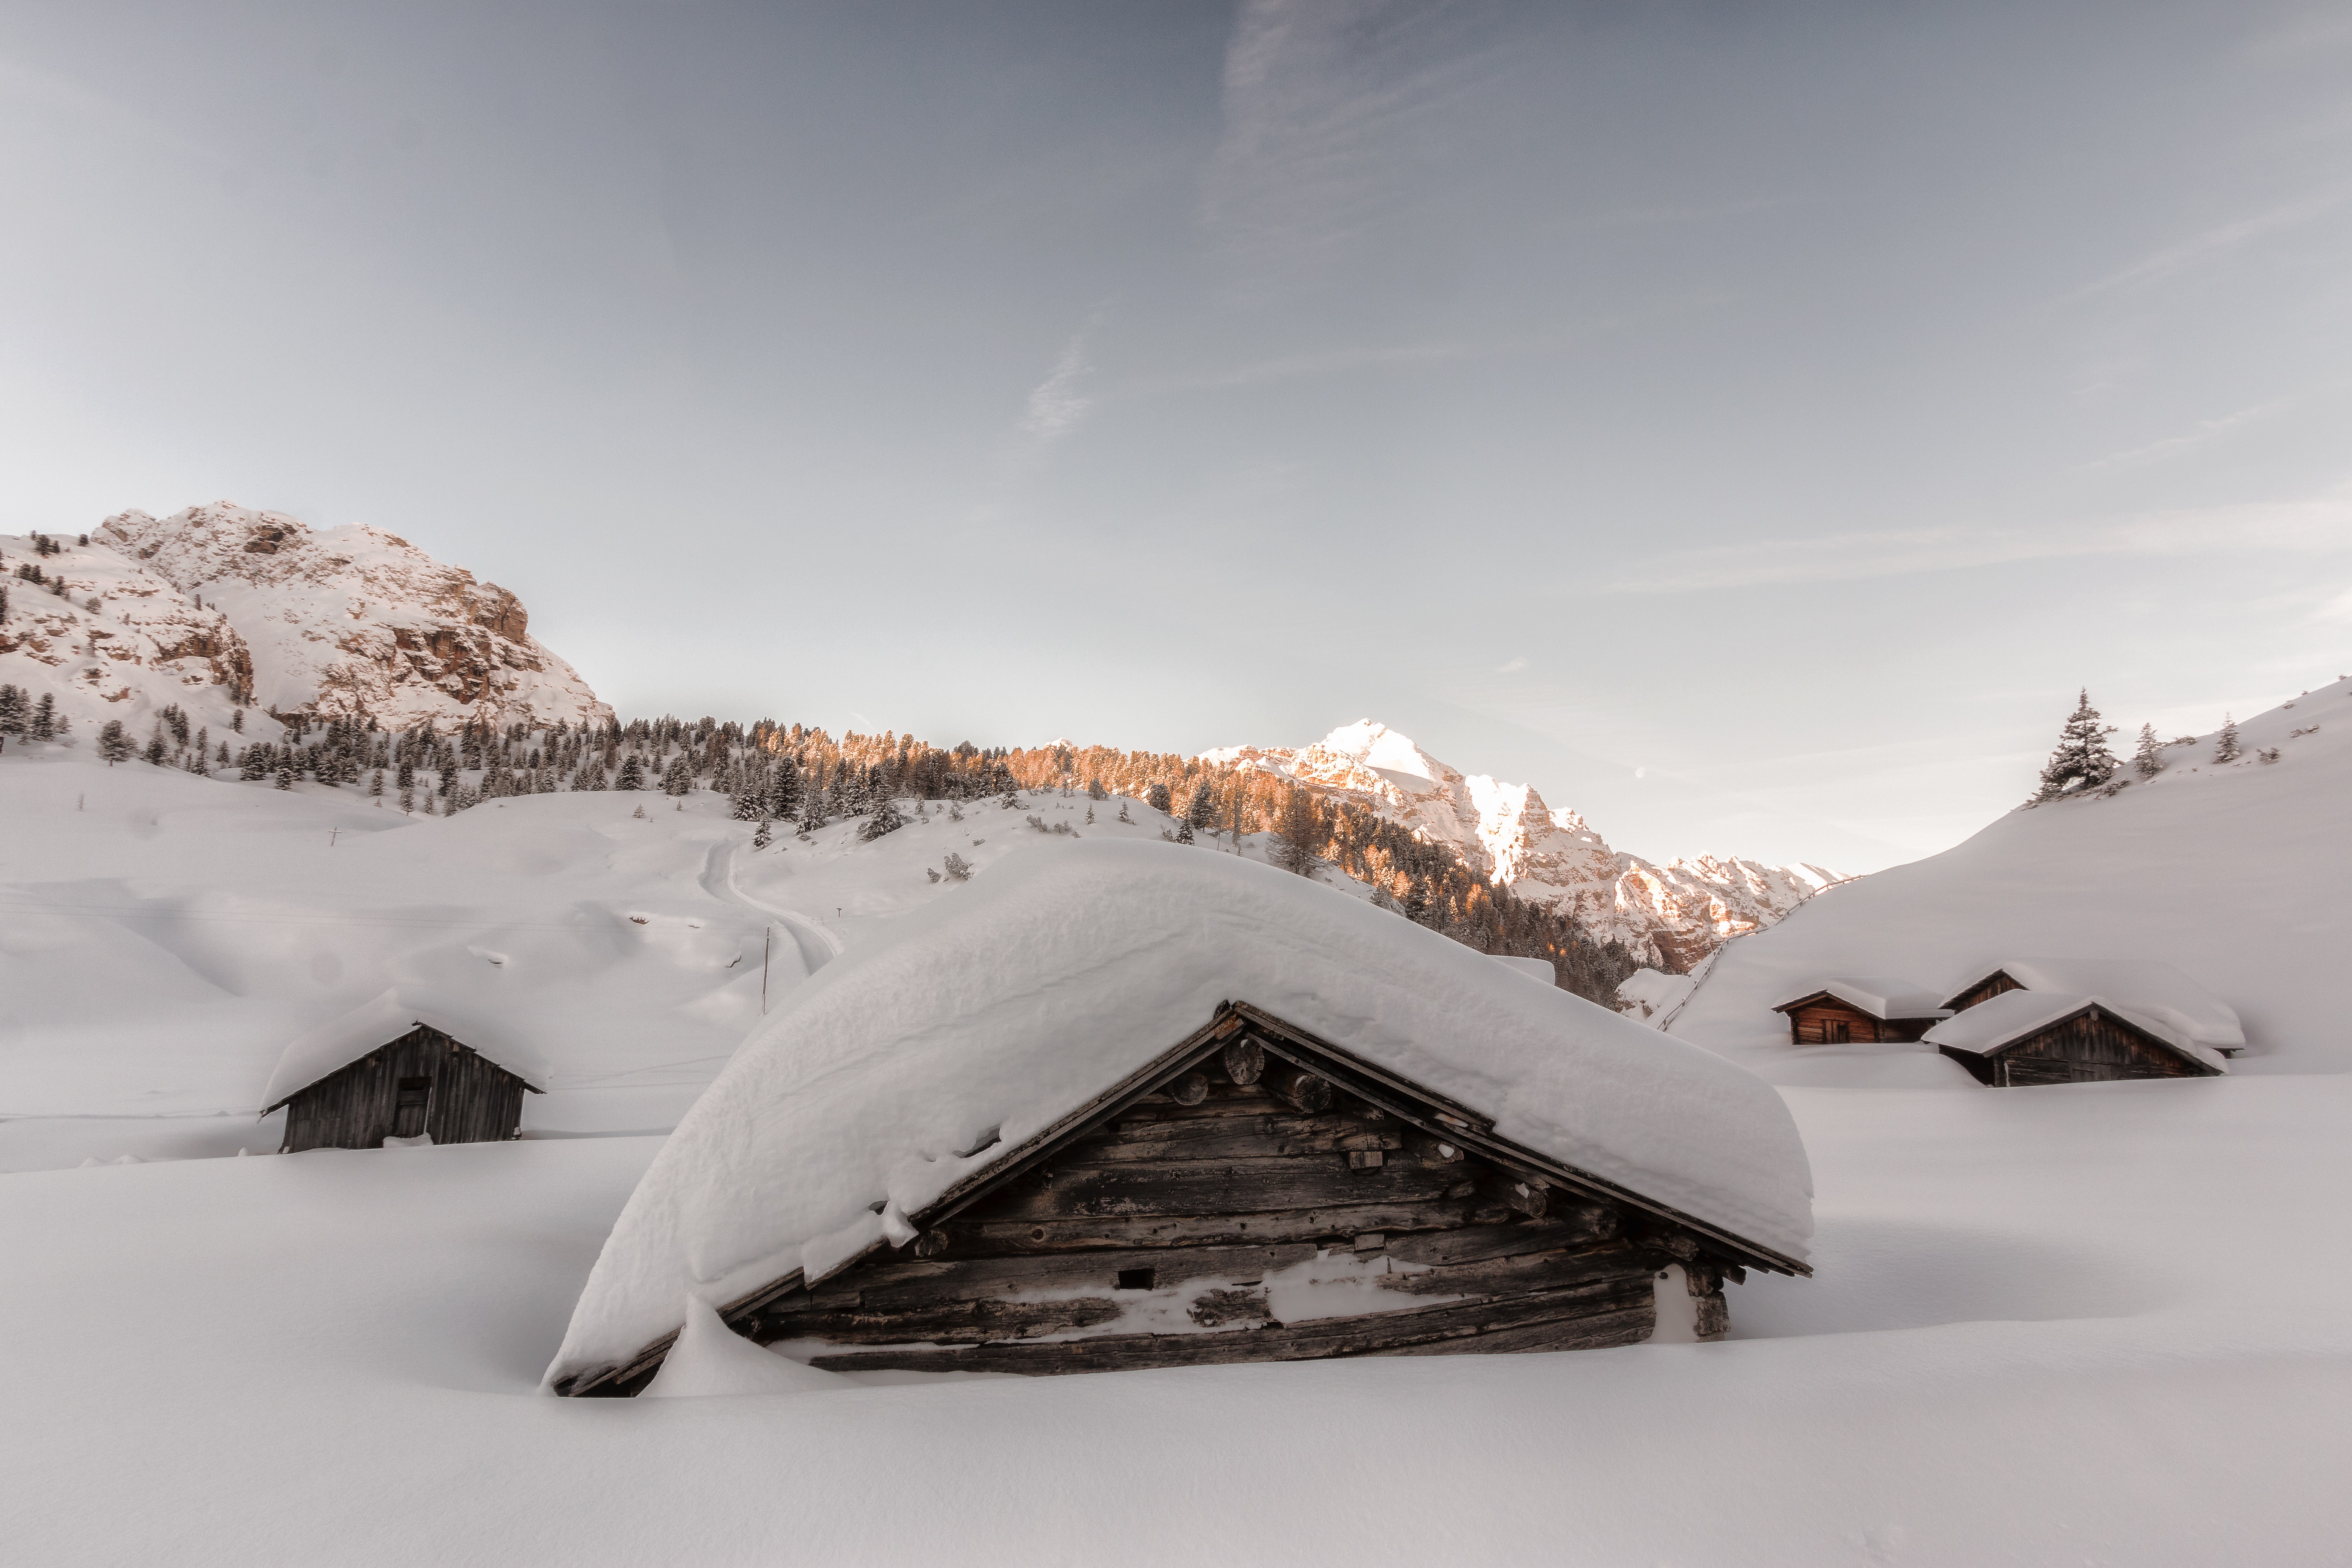
snow, winter, sky, mountainous landforms, mountain range, freezing, cloud, mountain, geological phenomenon, glacial landform, ice, alps, arctic, landscape